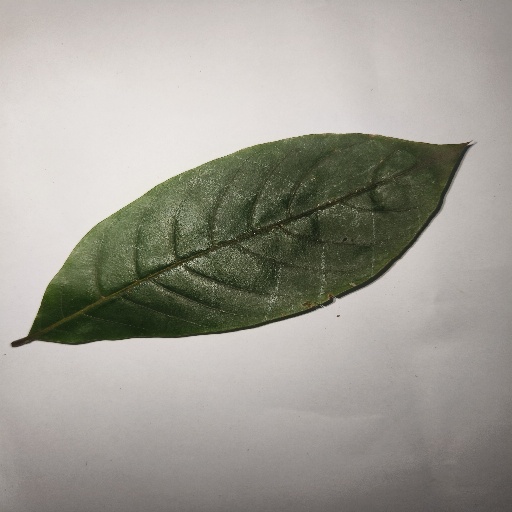
Species: HariTaki
Leaf condition: Shot Hole